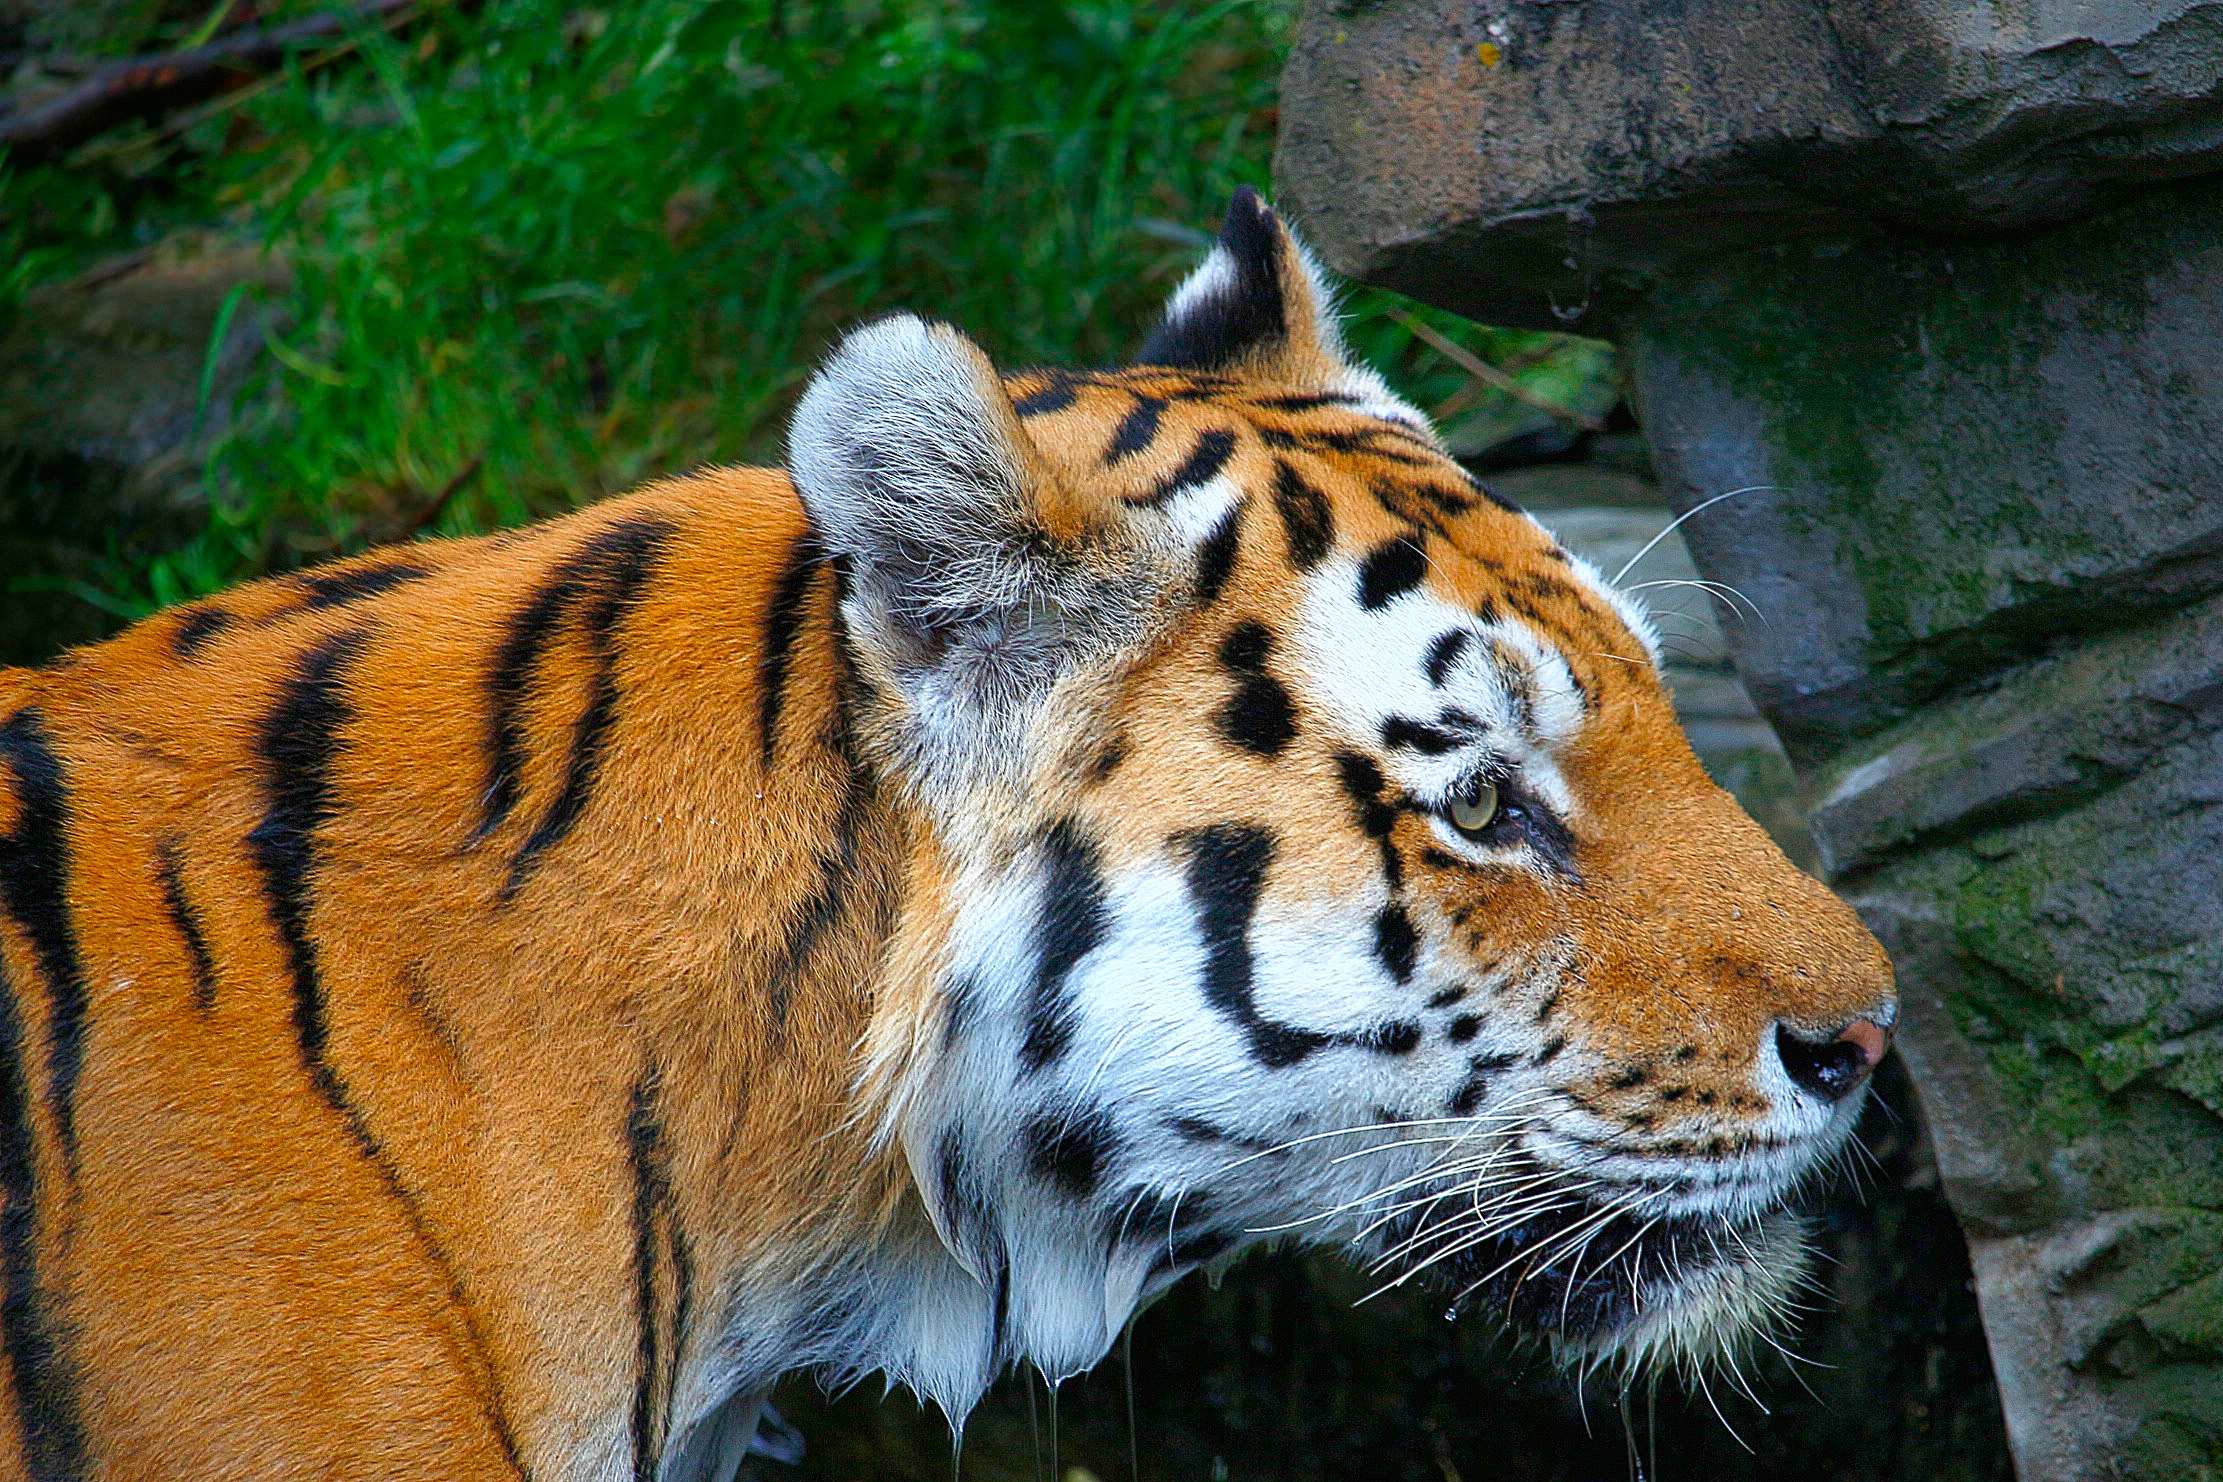
white, animal, mystical, wildlife, zoo, orange, cat, tropical, mammal, glow, predator, black, fauna, striped, big cat, wild animal, whiskers, gold, tiger, vertebrate, caution, royal, exotic, wildcat, big cats, wuppertal, cat like mammal